Church of St Michael and All Angels, Beckwithshaw

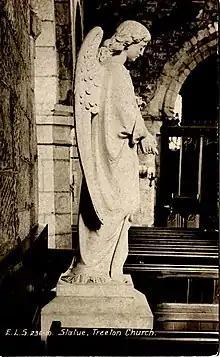
St Michael and dragon (just visible behind left arm) in Treeton Church before 1914. This is similar to the missing statue; it is not known whether it is the same one.

This structure is fairly similar to its medieval parish church, St Robert's Church, Pannal, with a few exceptions: the tower is attached to the south-west side of the church, and it has a purpose-built organ chamber and vestry which St Robert's does not. It is built of local sandstone from Killinghall quarry. It was described by the "York Herald" as a "substantial structure, well furnished in the interior, and in every respect suitable as a parish church." However the donors did not want an elaborate building in this countryside location, but settled on a "neat, plain and substantial structure." The building is in pristine condition and remains exactly as it was built and furnished on the day of its consecration in 1886, except for a missing statue described as a "group of St Michael overcoming the Dragon, placed between the west windows of the nave."